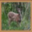
Label: deer